List of artists by number of UK Jazz & Blues Albums Chart number ones

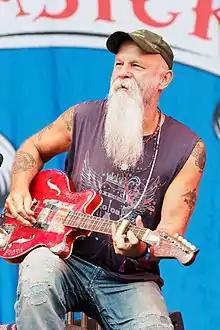
Seasick Steve has topped the chart with 12 releases, spending a total of 68 weeks at number one.

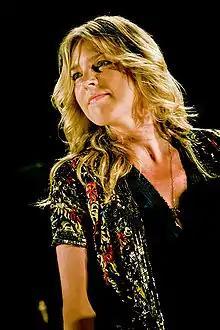
Nine albums by Diana Krall (including one alongside Tony Bennett) have topped the UK Jazz & Blues Albums Chart.

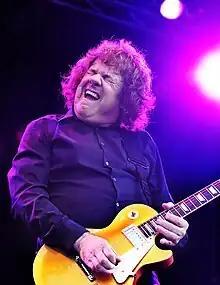
Gary Moore has spent 14 weeks at number one on the chart across eight studio, live and compilation albums.

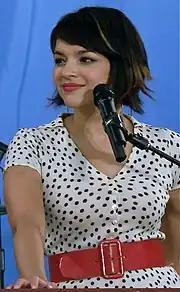
Seven albums by Norah Jones have reached number one, including her debut "Come Away with Me" which spent a record 75 weeks atop the chart.

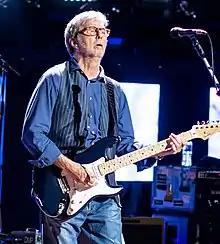
Eric Clapton has spent 52 weeks atop the UK Jazz & Blues Albums Chart with seven different albums.

The following artists have been credited on at least six different number one albums, as recognised by the OCC. Appearances on compilation albums featuring various artists are not included.